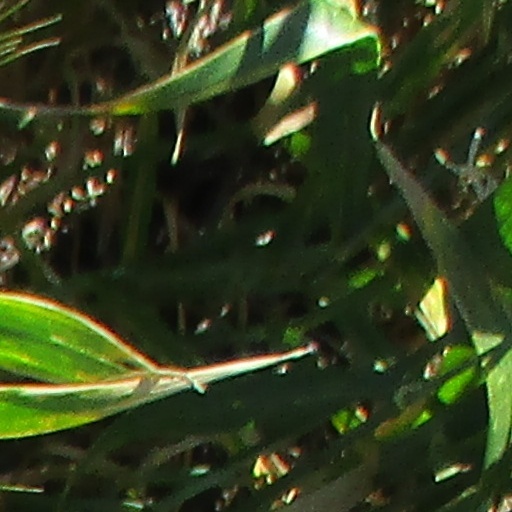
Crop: wheat